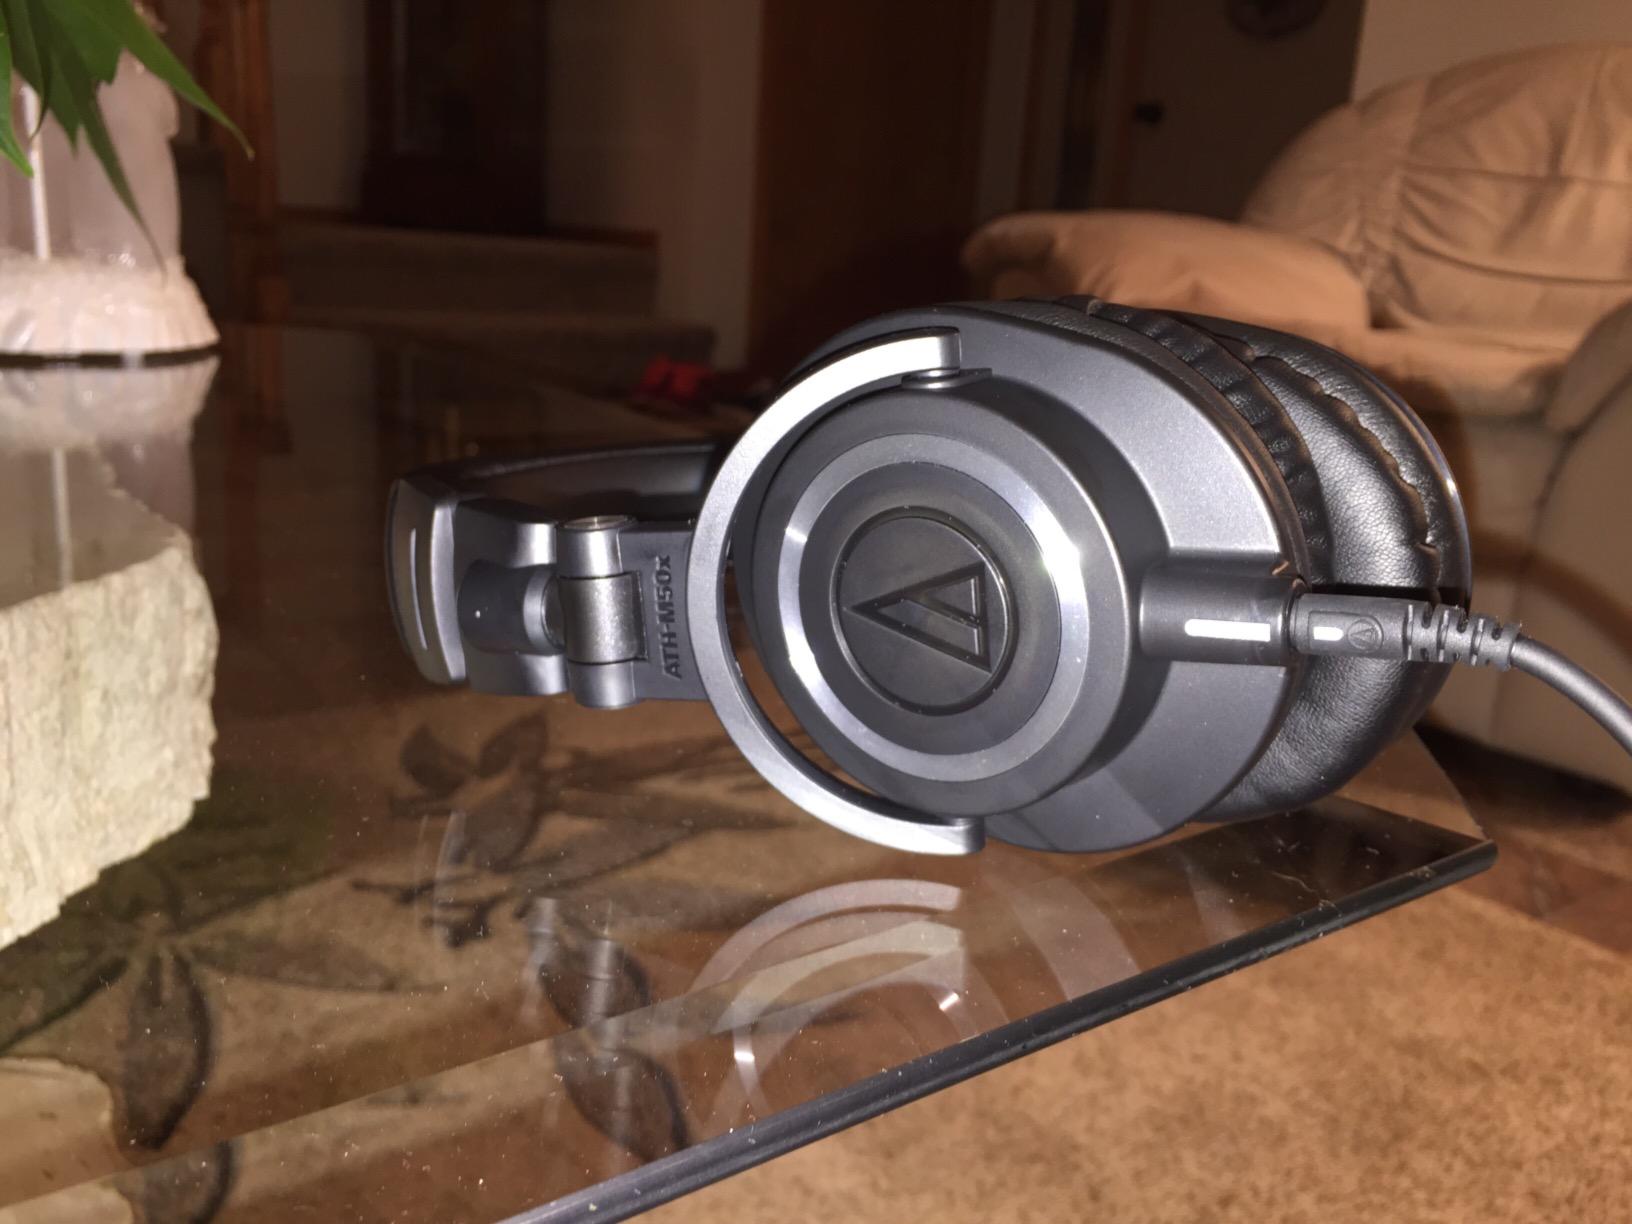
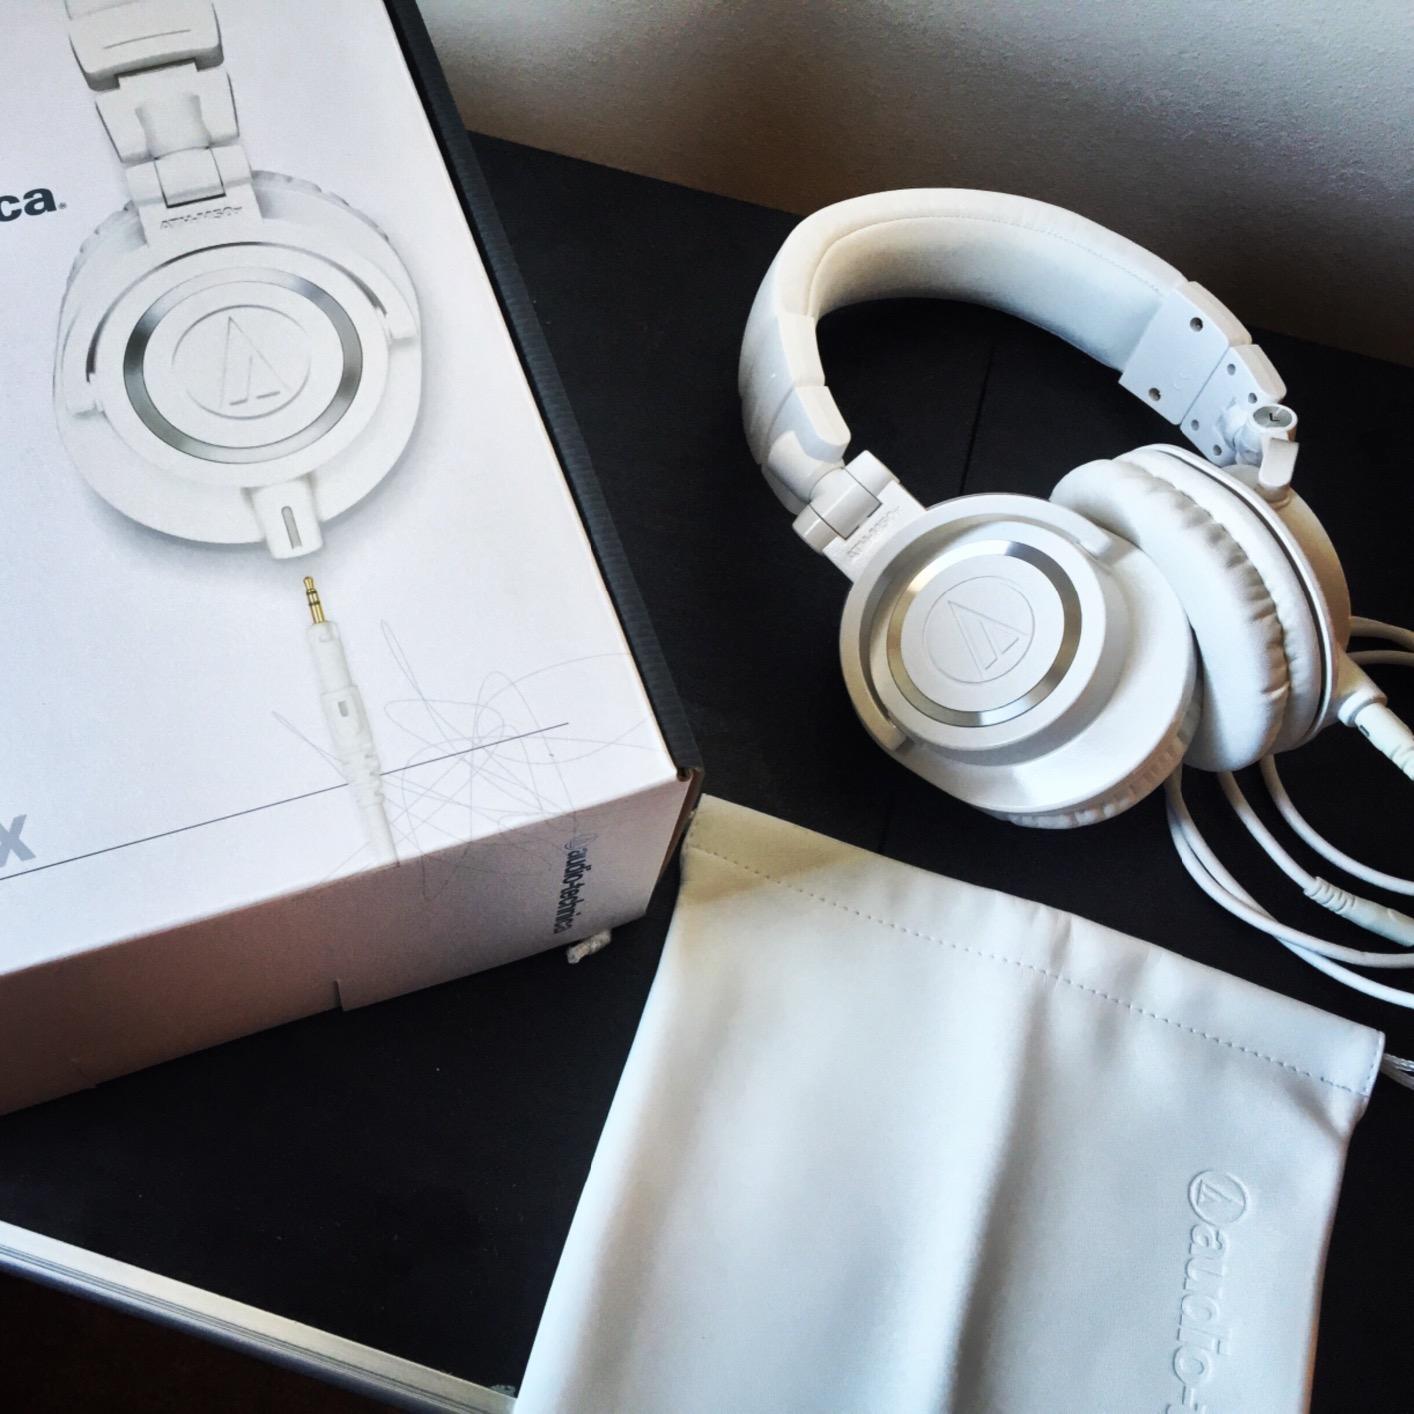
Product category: headphones
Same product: no